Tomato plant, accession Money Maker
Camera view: tilt-top (135 deg); turntable rotation: 270 degrees
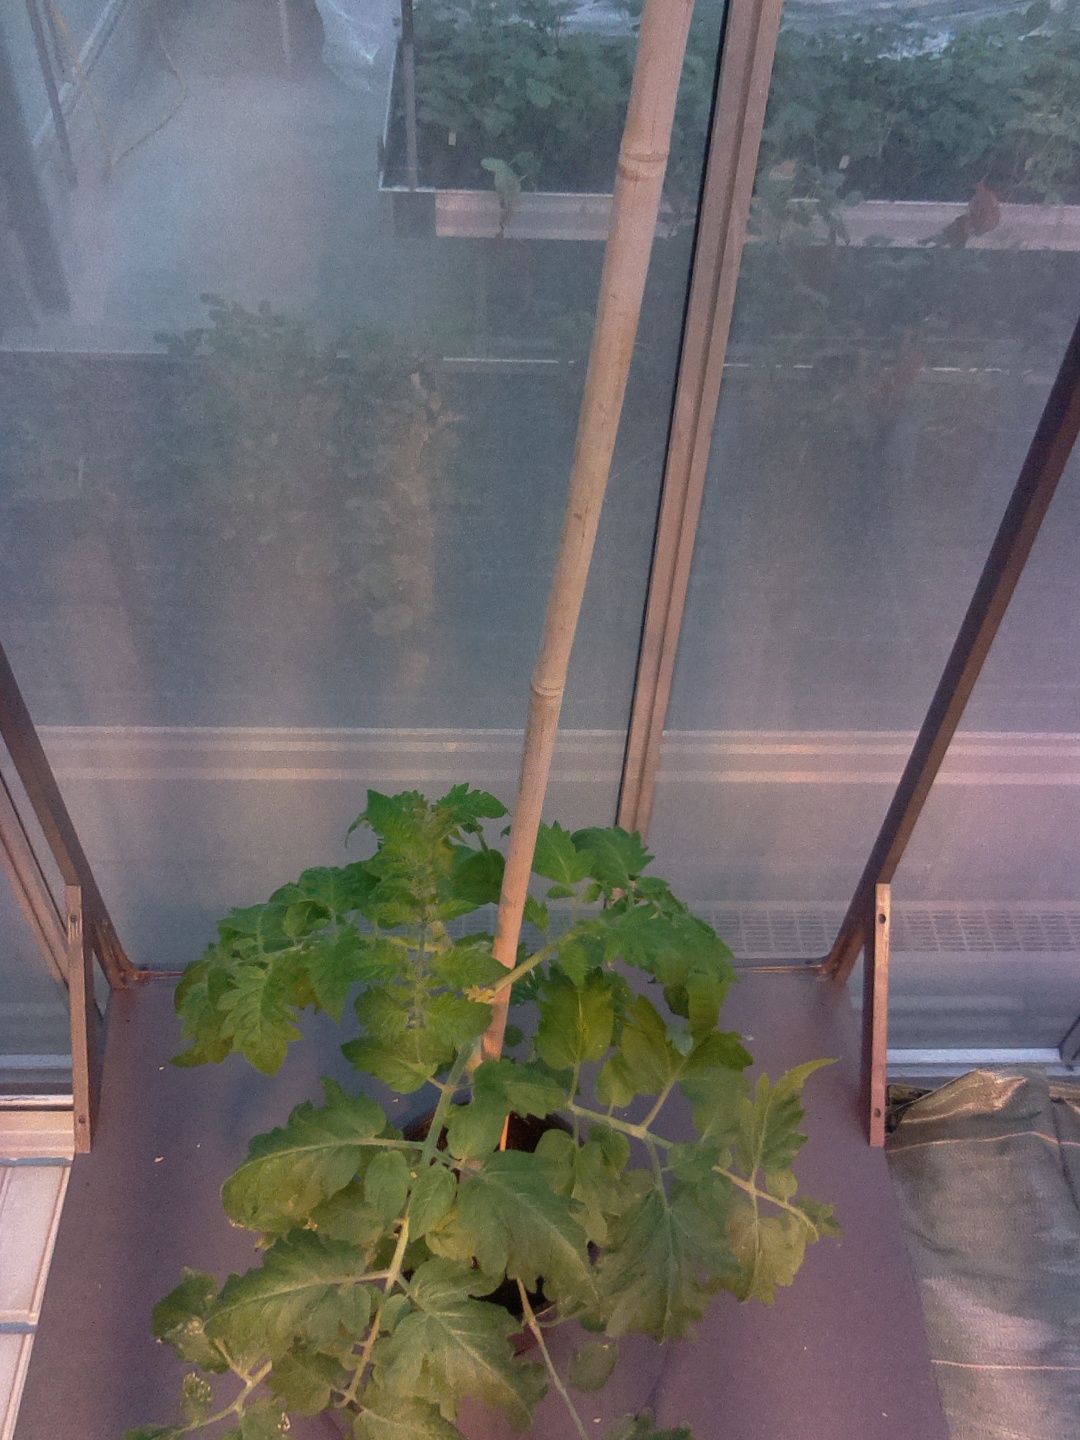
BBCH growth stage 52: 2 inflorescences visible